China Railway CRH380A

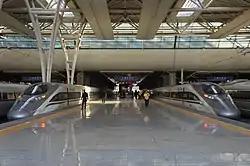
Two CRH380ALs at Shanghai Hongqiao railway station.

The first prototype eight-car train CRH380A was rolled off the production line in April 2010, and tested at the China Academy of Railway Sciences experimental loop line (Beijing loop line) starting from April 26, 2010. Trial runs on the Zhengzhou–Xi'an high-speed railway started on June 7, 2010.